Fred Enke

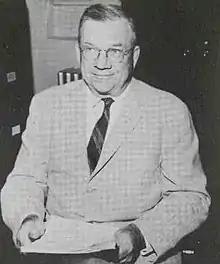
Enke at the University of Arizona, c. 1960

Fred August Enke (July 12, 1897 – November 2, 1985) was an American football and basketball player, coach of football, basketball, baseball, and golf, and college athletics administrator. The Rochester, Minnesota native coached basketball for two seasons at the University of Louisville (1923–1925) and 36 seasons at the University of Arizona (1925–1961), compiling a career college basketball record of 522–344 (.603). Enke also spent two seasons as head football coach at Louisville (1923–1924) and one season as the head football coach at Arizona (1931), tallying a career college football mark of 11–13–2. In addition, he was the head baseball coach at Louisville for two seasons (1924–1925) and the school's athletic director from 1923 to 1925. Enke's son, Fred William Enke, played seven seasons in the National Football League (NFL).